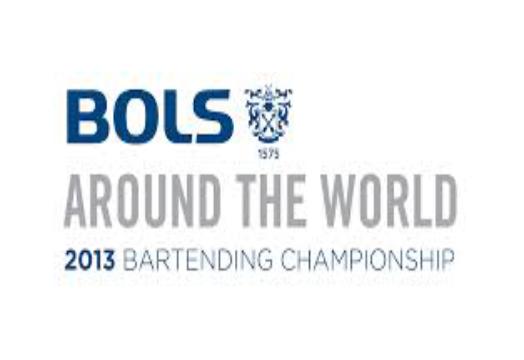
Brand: Bols
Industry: Necessities